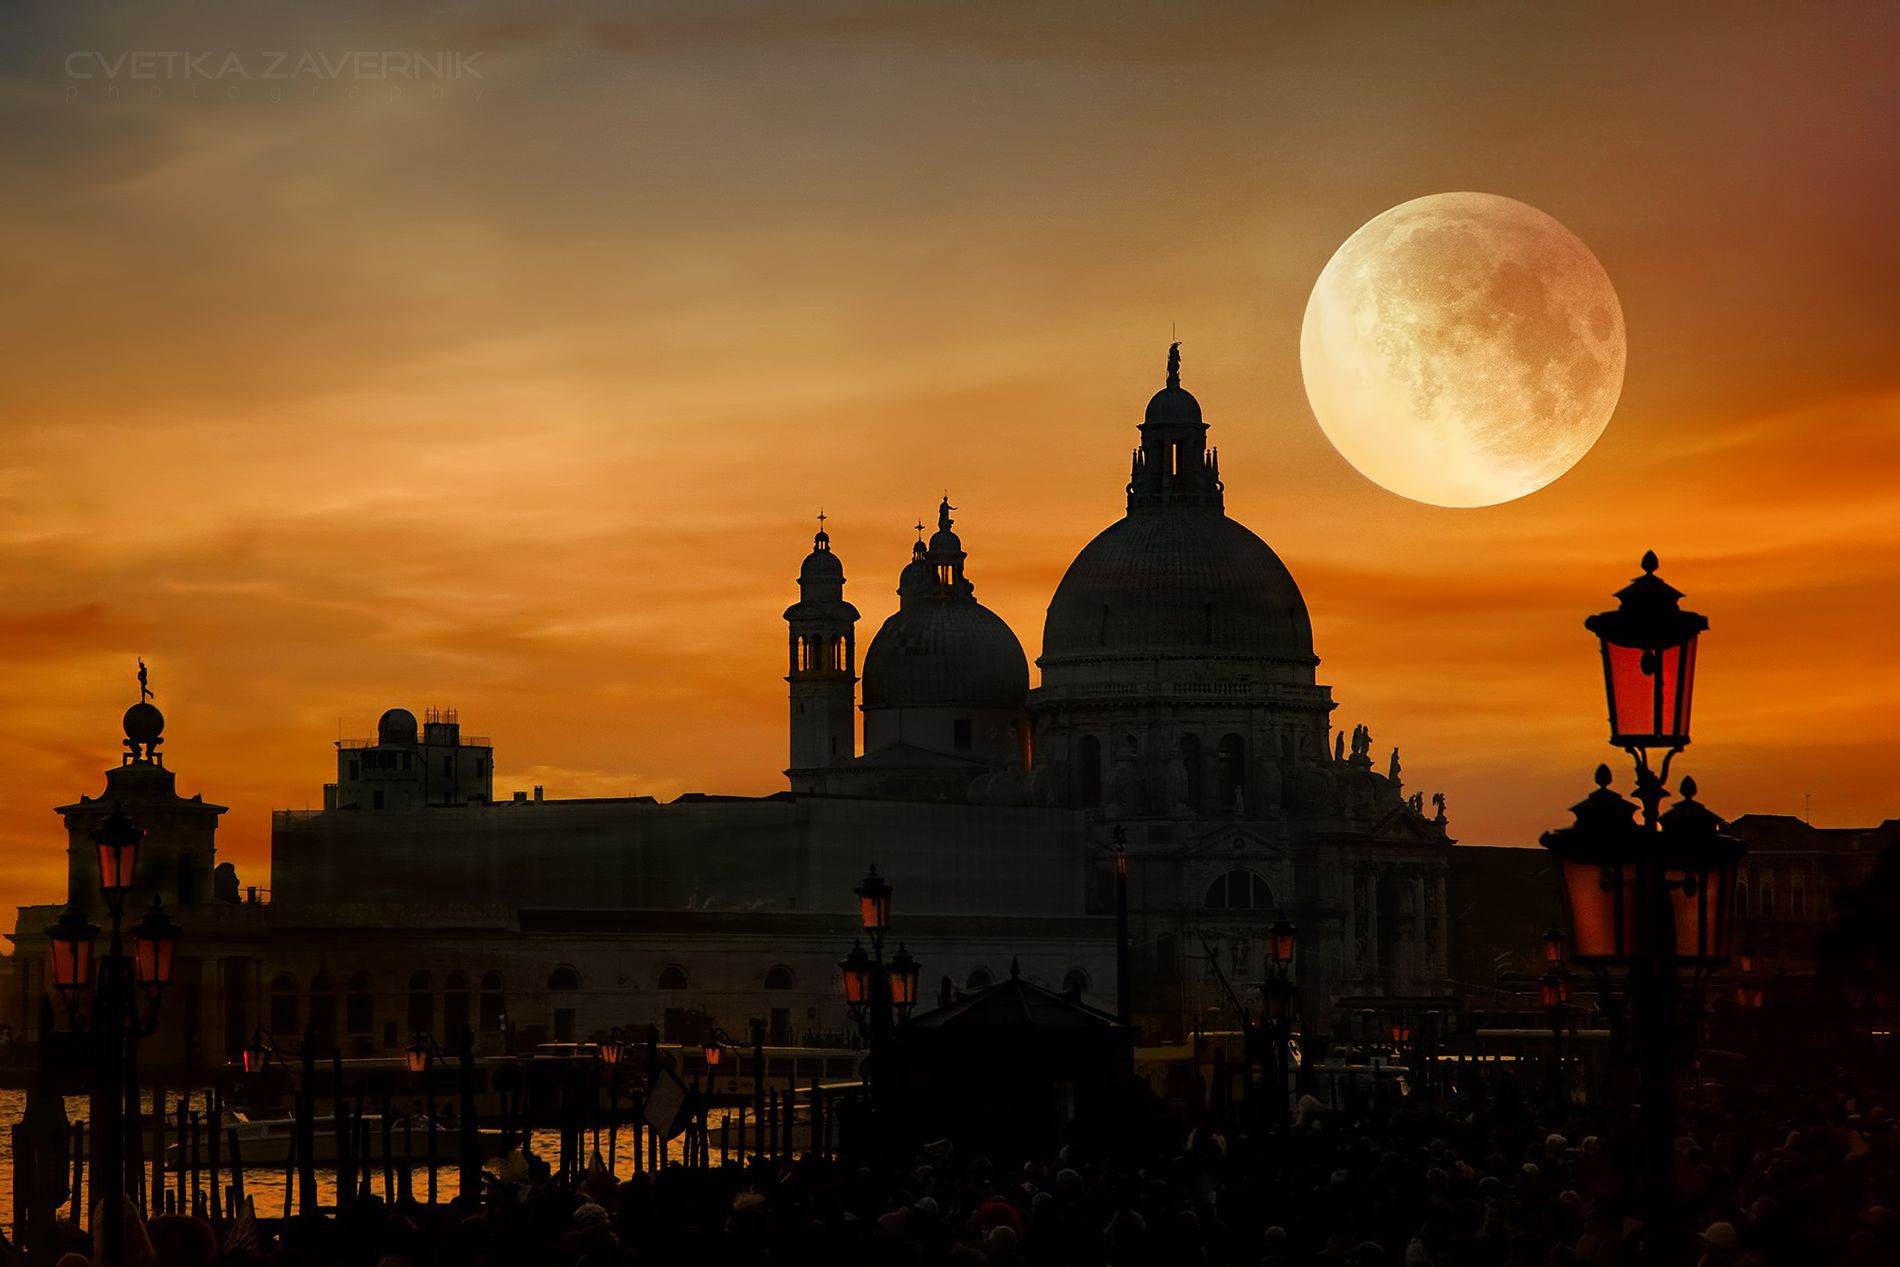
Basilica Santa Maria della Salute.
a yellow sunset sky with a large round moon sets the backdrop for the Basilica Santa Maria della Salute in the foreground a canal full of boats separates the basilica from the dock and a watermark reads CVETKA ZAVERNIK photography
a high-angle shot near sunset shows a yellow sky with a large round moon the warm tones fill the scene with a sense of history and warmth in the foreground stands the Basilica Santa Maria della Salute beside a dock a canal full of boats separates them and a watermark reads CVETKA ZAVERNIK photography
Labels: Nature, Night, Outdoors, Astronomy, Moon, Landmark, Lighting, Sky, Urban, Watermark, Buildings, Canal, Dock, Boats
Camera: NIKON CORPORATION NIKON D80
Lens: 16.0-85.0 mm f/3.5-5.6, AF-S DX VR Zoom-Nikkor 16-85mm f/3.5-5.6G ED
Aperture: F6.3
Exposure: 1/800 sec
ISO: 200
Focal length: 65.0 mm